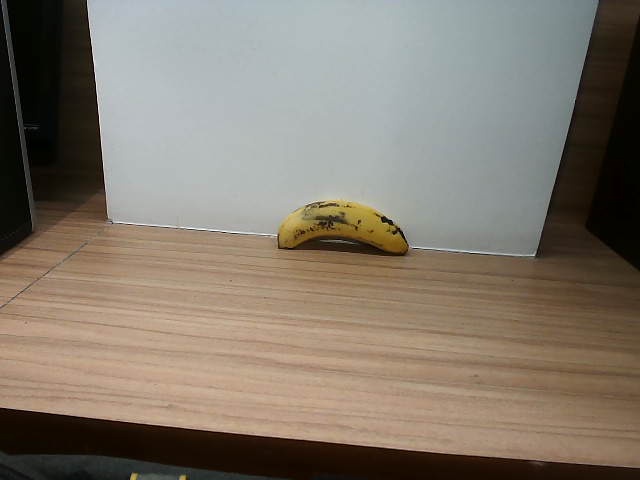
Label: Ripe_Banana